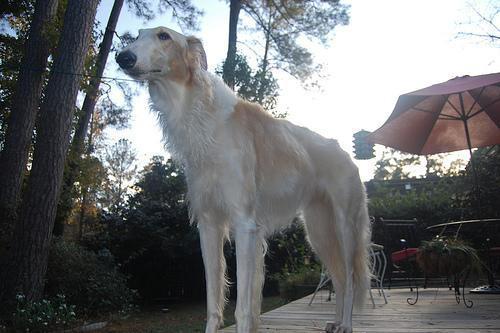
borzoi